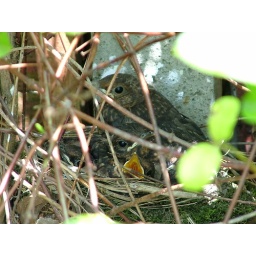
A pair of blackbirds nested in a pot fixed to a fence post